Natarajan Chandrasekaran

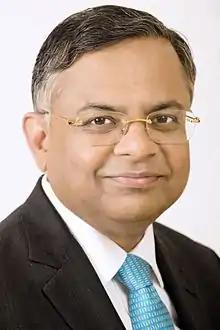
Chandrasekaran, c. 2013

Natarajan Chandrasekaran (born 2 June 1963) is an Indian businessman, and the chairman of Tata Sons and Tata Group. He was chief operating officer (COO) and executive director of Tata Consultancy Services (TCS), where in 2009, he became chief executive officer (CEO). He was also the chairman of Tata Motors and Tata Global Beverages (TGB). He became the first non-Parsi and professional executive to head the Tata Group. He has assumed the chair of G20 India and will lead the business agenda during India's G20 presidency.